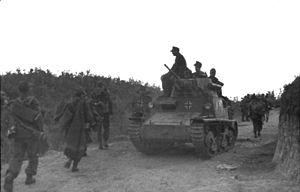
Le Fiat L6/40 est un char léger employé par l'armée italienne à partir de 1940 et durant toute la Seconde Guerre mondiale. Sa dénomination officielle était exactement la suivante : Carro Armato L6/40 « Char armé L6/40 », ce qui explicite le type de véhicule : Carro Armato, « char », sa catégorie « L » pour Leggero, « léger », sa masse en tonnes 6) et l'année à laquelle il fut mis en service et employé pour la première fois 40 pour 1940.
Beutepanzer est le nom générique donné par les Allemands pendant la Première et la Seconde Guerre mondiale aux véhicules blindés, principalement des chars de combat, capturés à l'ennemi, afin de les étudier ou de les remettre en service au sein de leurs propres forces armées.